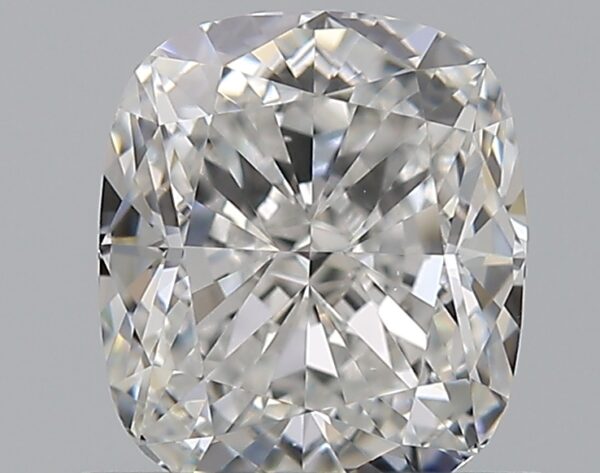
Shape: cushion
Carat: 0.9
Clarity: VS2
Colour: F
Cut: EX
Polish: EX
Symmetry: VG
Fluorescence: N
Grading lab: GIA
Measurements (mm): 5.91 x 5.19 x 3.45